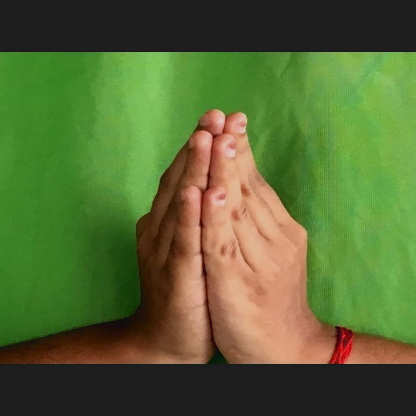
Mudra: Anjali